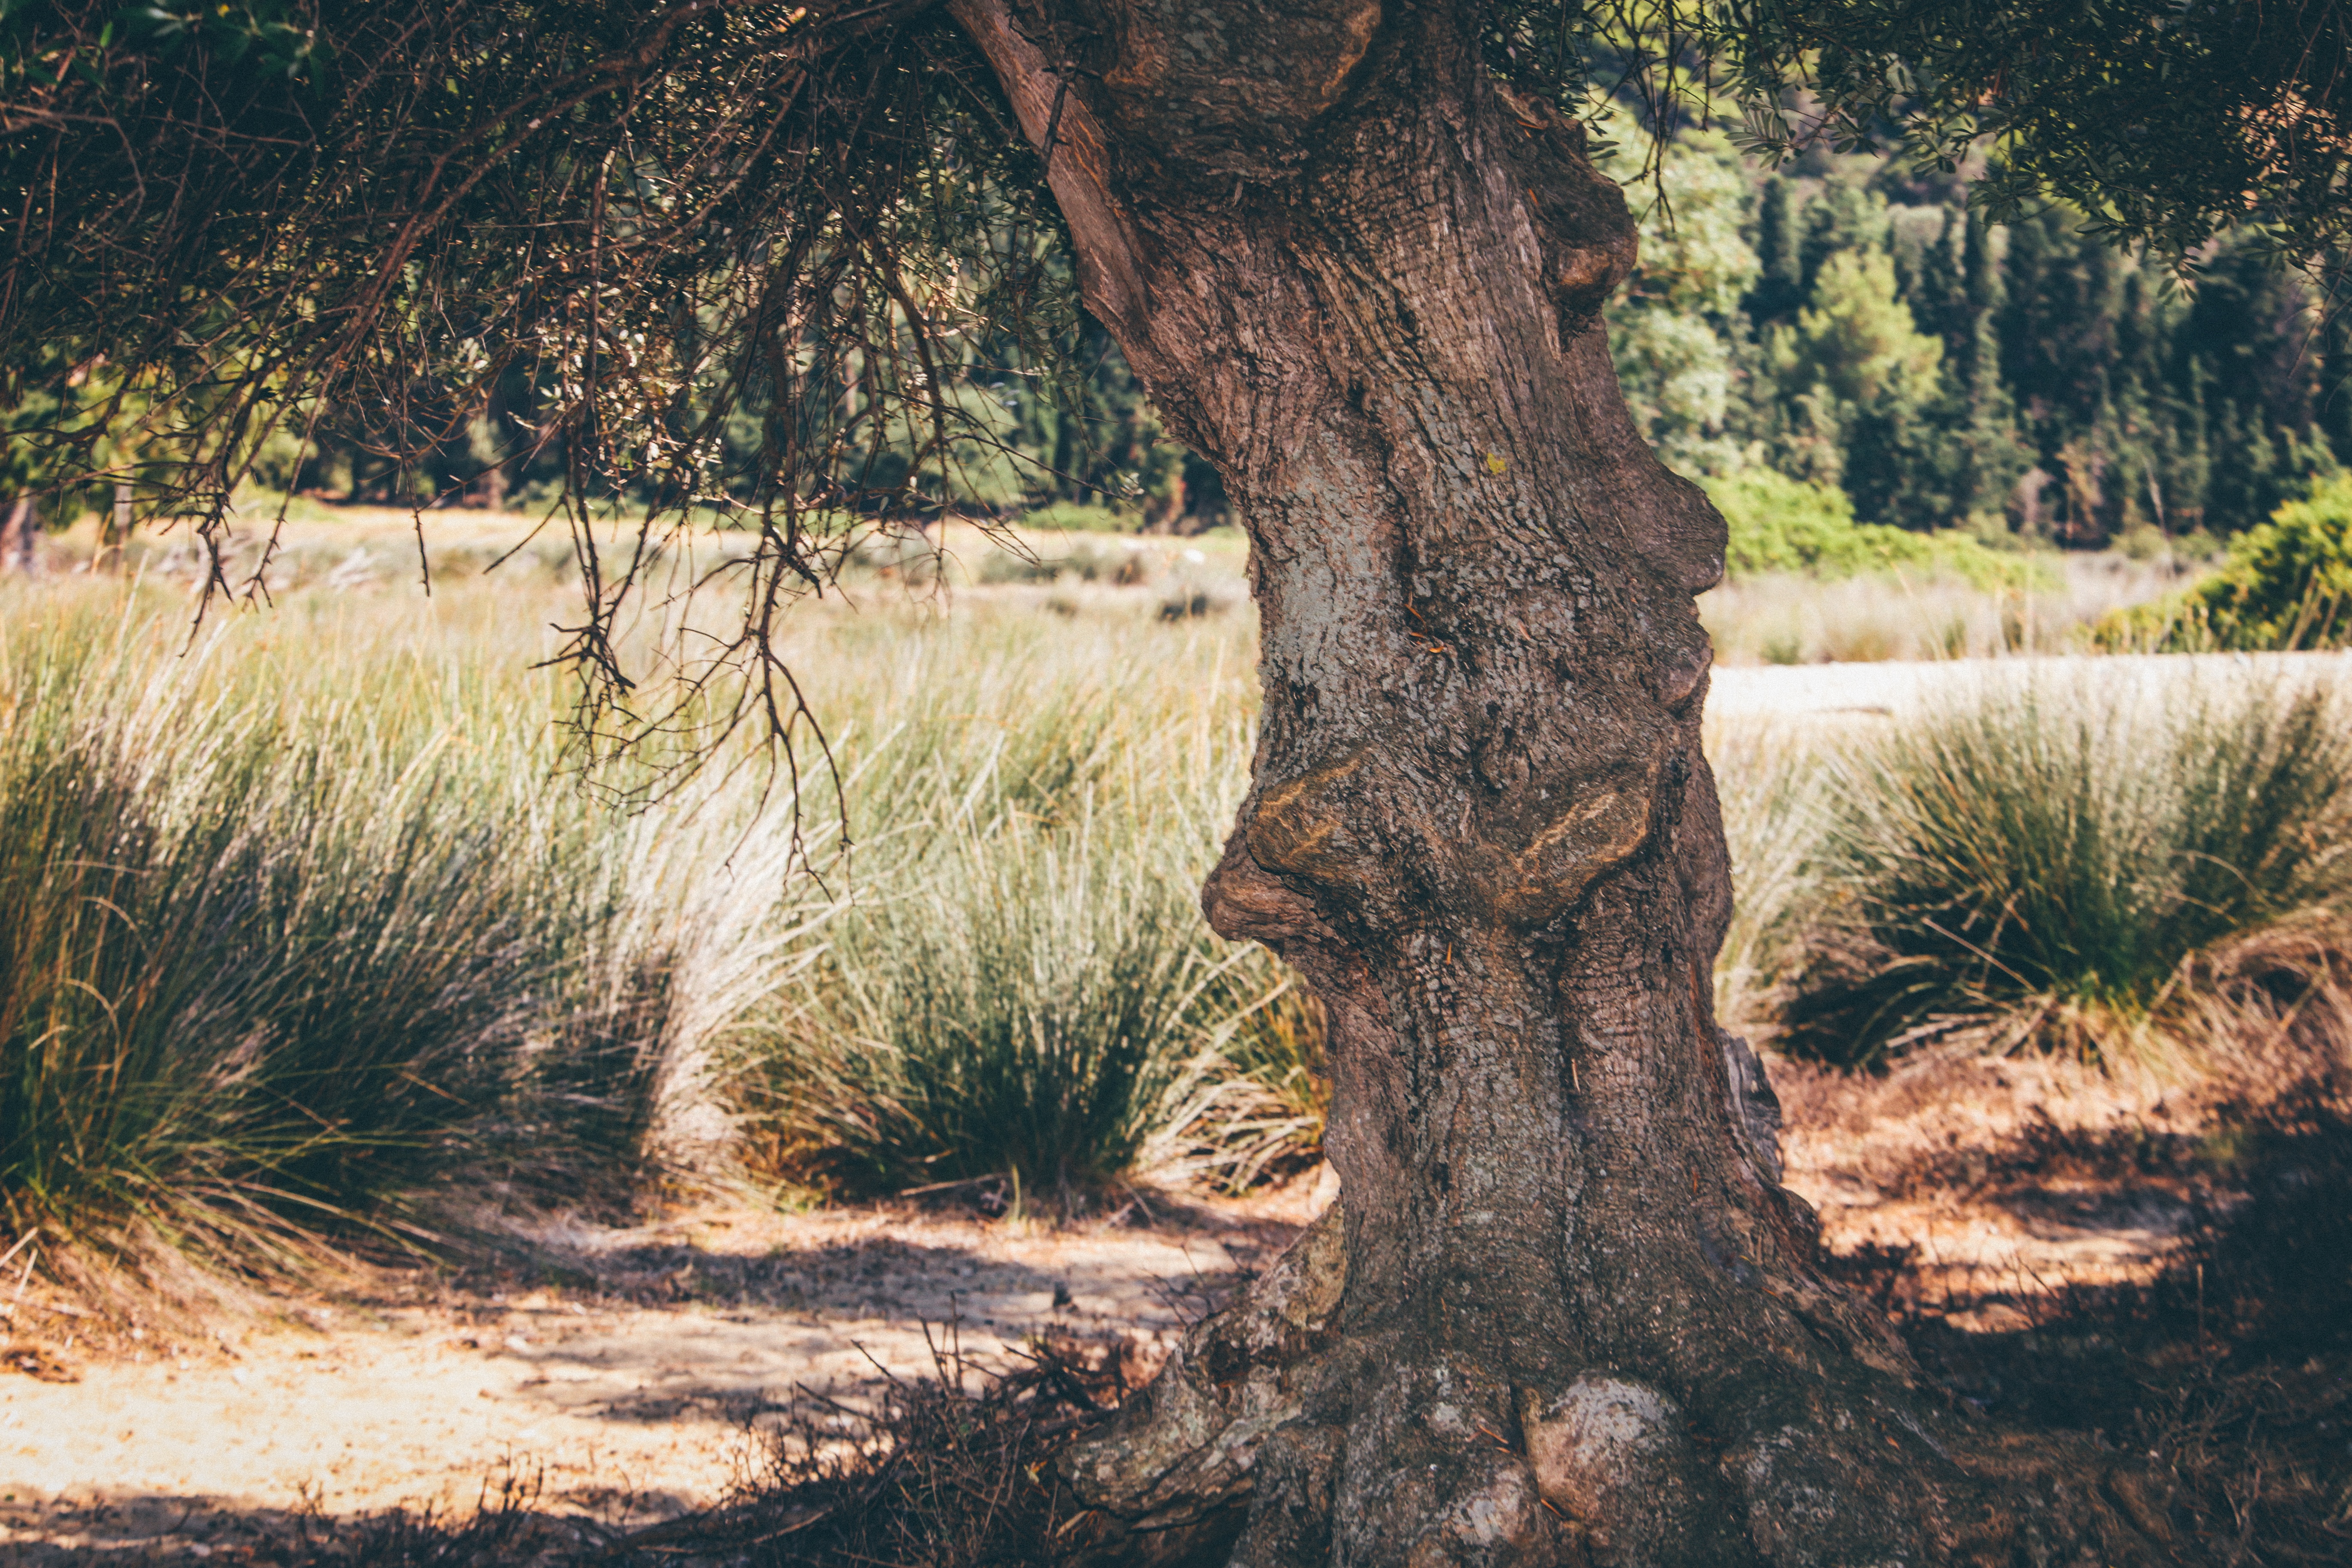
landscape, tree, nature, forest, grass, wilderness, plant, trunk, soil, savanna, woodland, habitat, ecosystem, natural environment, grass family, woody plant, land plant